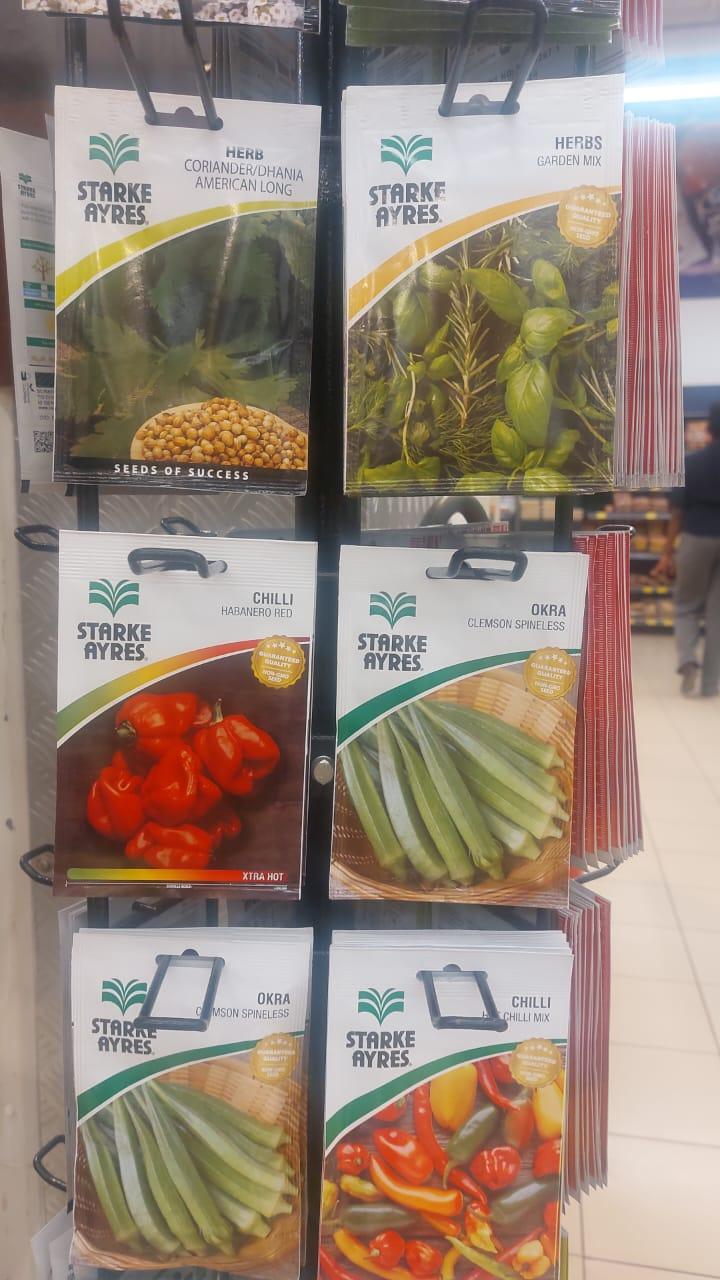
Mbegu za kilimo zilizohifadhiwa katika vifungashio vidogo vilivyofungwa kwa ustadi mkubwa vyenye rangi nyeupe, pamoja na maandishi yaliyoandikwa kwa lugha ya kiingereza yenye rangi ya kijani. Huku juu ya vifungashio hivyo kukiwa na picha inayowakilisha aina ya zao linalopatikana ndani ya mbegu.